Nausicaä of the Valley of the Wind (film)

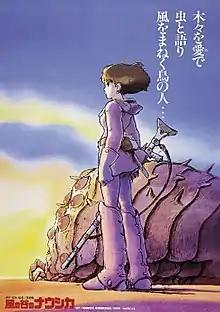
Theatrical release poster by Yoshiyuki Takani

is a 1984 Japanese animated post-apocalyptic fantasy film written and directed by Hayao Miyazaki, based on his 1982 manga "Nausicaä of the Valley of the Wind". It was produced by Topcraft and distributed by Toei Company. Joe Hisaishi, in his first collaboration with Miyazaki, composed the score. The film stars the voices of Sumi Shimamoto, Gorō Naya, Yōji Matsuda, Yoshiko Sakakibara, and Iemasa Kayumi. Set in a post-nuclear futuristic world, it tells the story of Nausicaä (Shimamoto), the pacifist teenage princess of the Valley of the Wind who becomes embroiled in a struggle with Tolmekia, an empire that attempts to use an ancient weapon to eradicate a jungle populated by oversized, mutant insects.